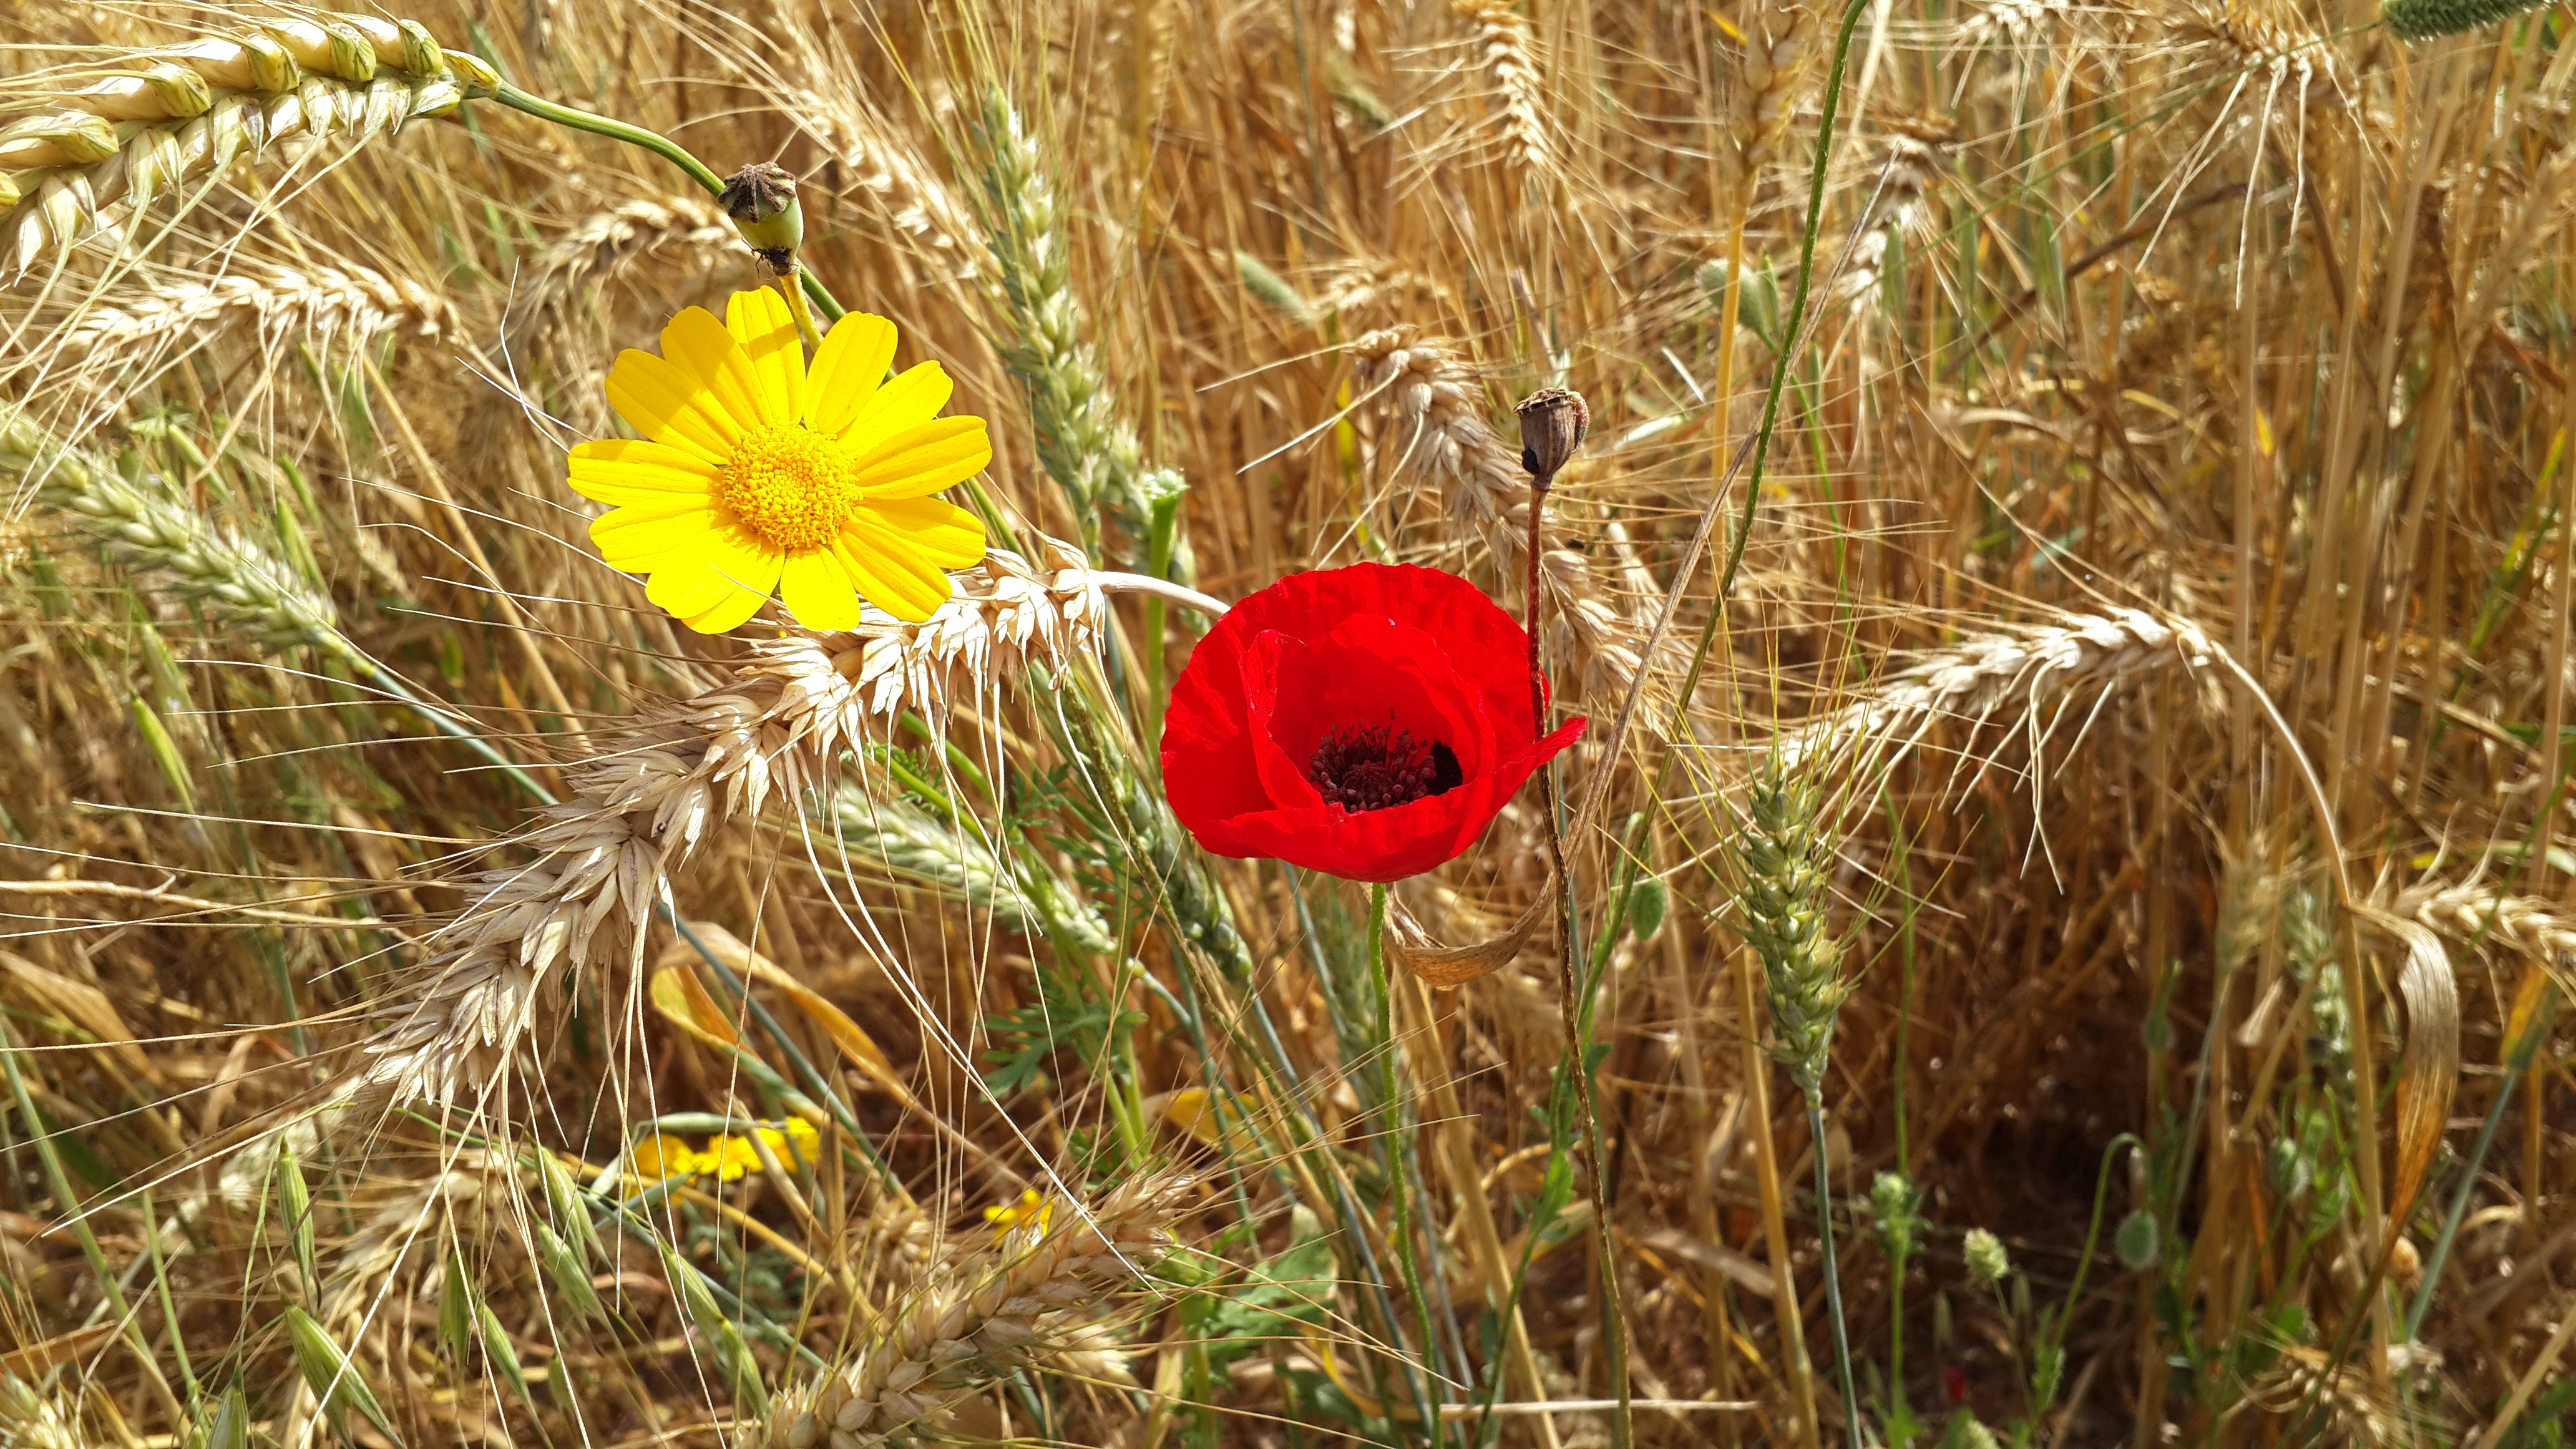
grass, plant, field, meadow, prairie, flower, summer, daisy, food, flora, wildflower, grassland, poppy, flowering plant, papaver rhoeas, grass family, land plant